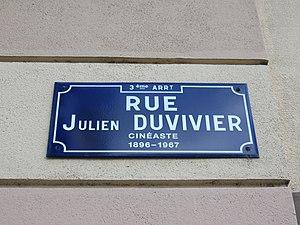
Plaque de la rue Julien Duvivier, dans le 3e arrondissement de Lyon.